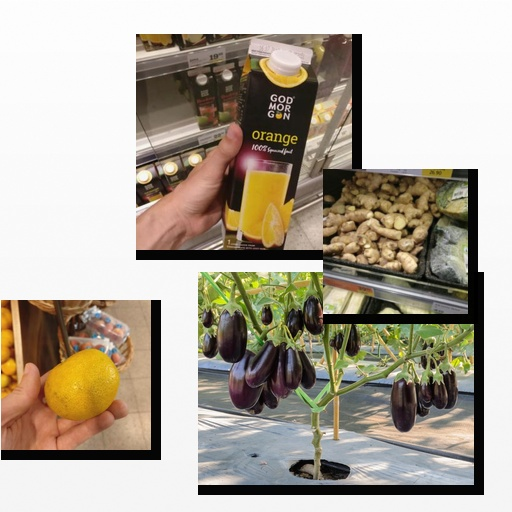
Food items: ginger, satsuma, eggplant, orange_juice